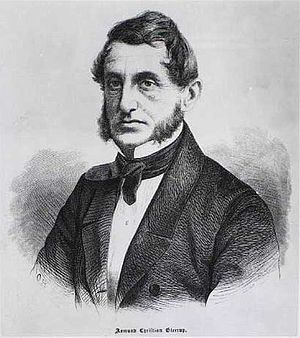
Asmund Gleerup
Asmund Christian Gleerup var en dansk lærer og politiker.